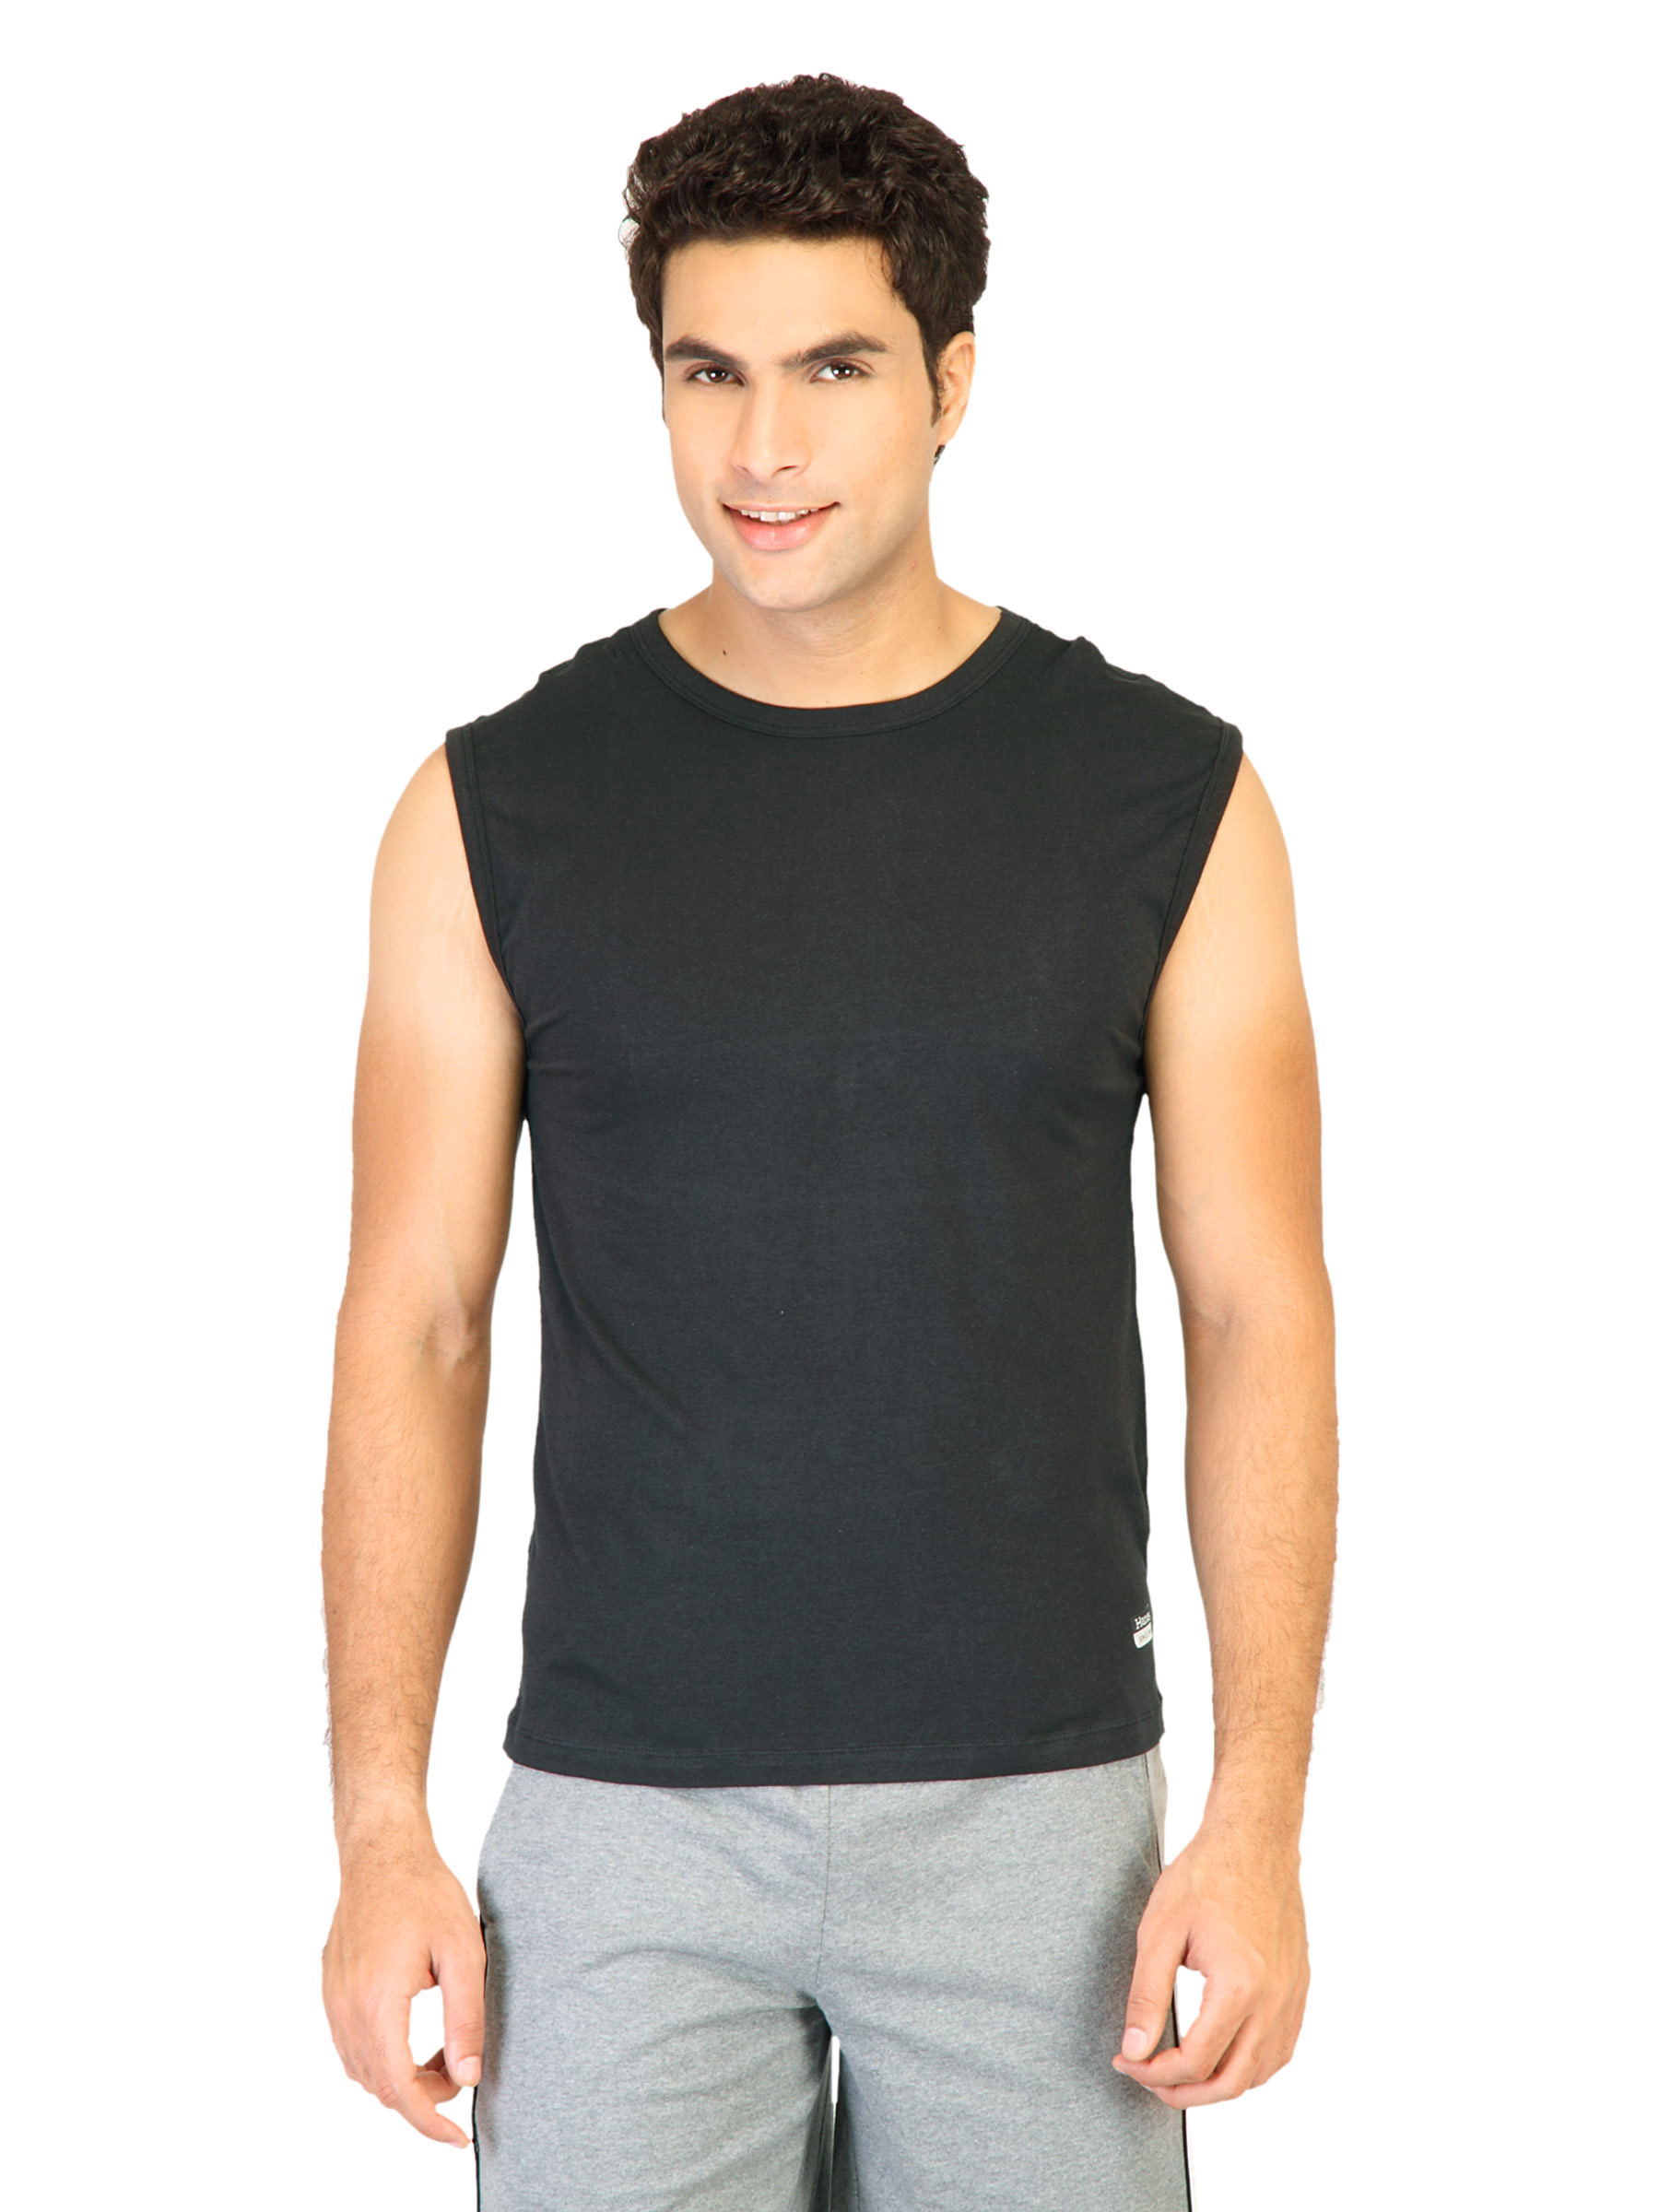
Hanes Men Black Muscle Duo Dry Cotton Stretch Muscle T-shirt
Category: Apparel / Innerwear / Innerwear Vests
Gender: Men
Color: Black
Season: Summer 2016
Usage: Casual